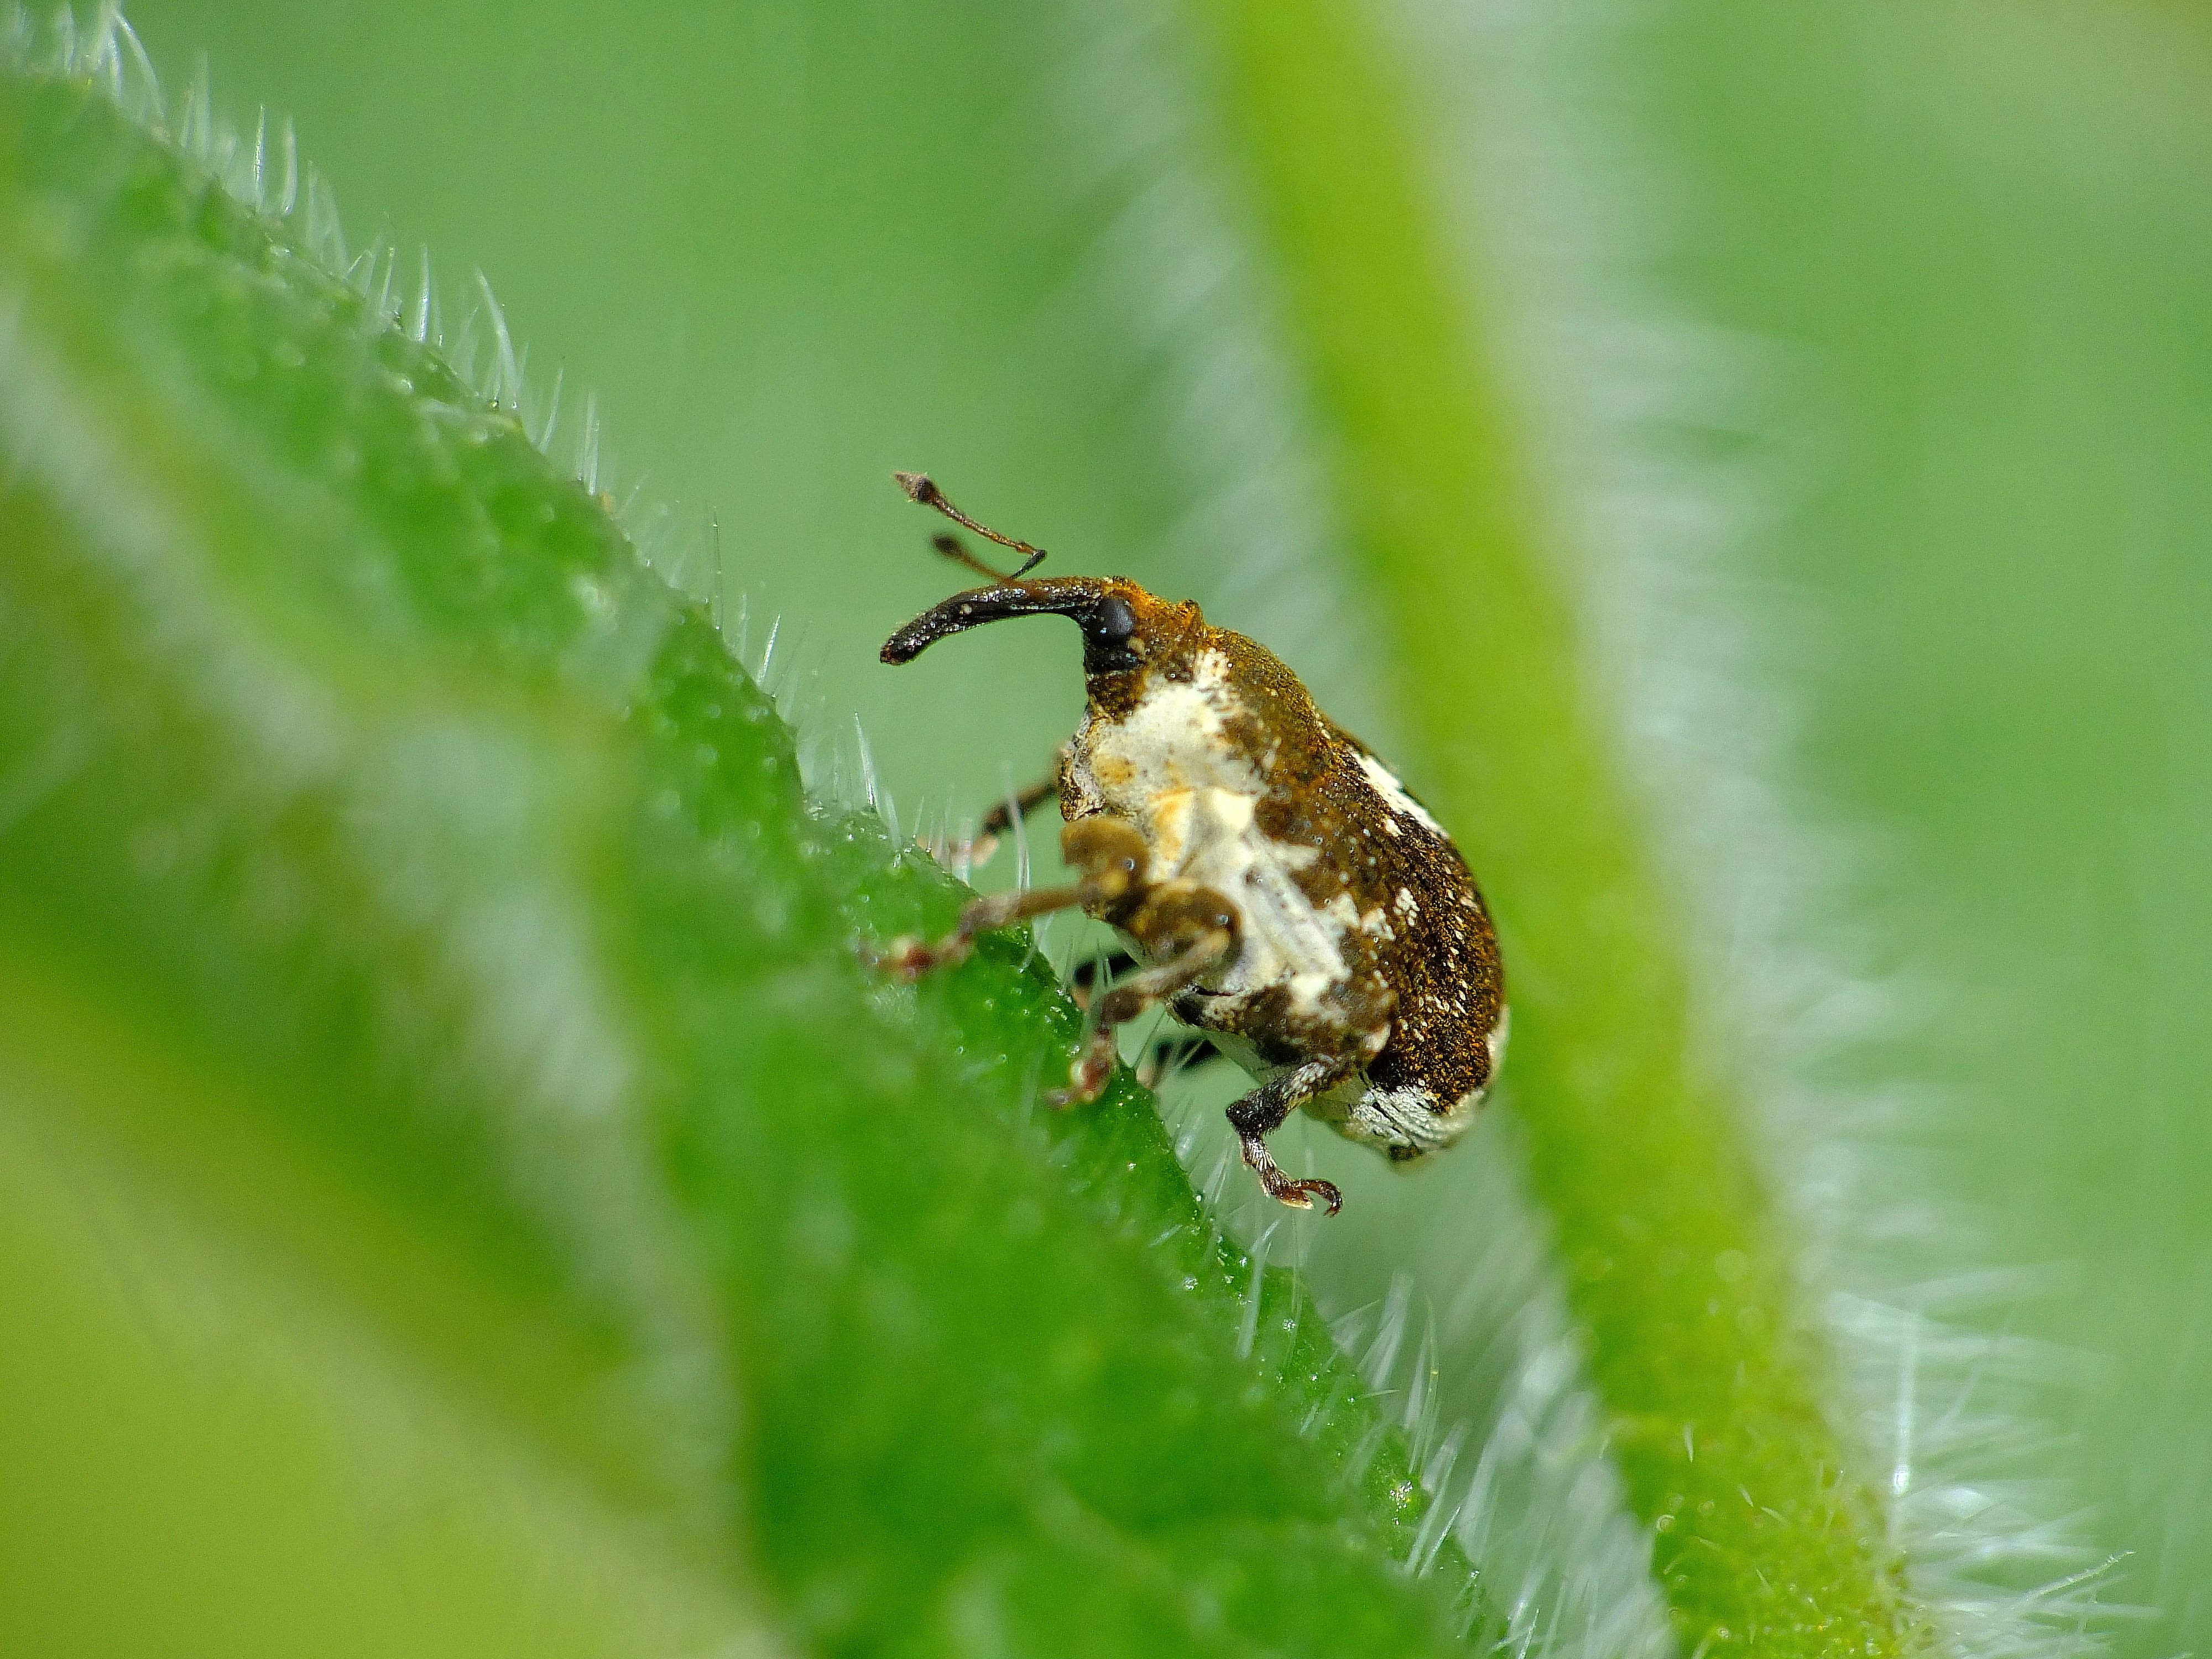
nature, photography, leaf, flower, green, insect, macro, flora, fauna, invertebrate, close up, animals, naturaleza, galicia, pontevedra, espana, ggl1, gaby1, xovesphoto, animales, gphoto, raynox250, fujifilmxs1, macro photography, pontevedragaliciaespa a, leaf beetle, plant stem